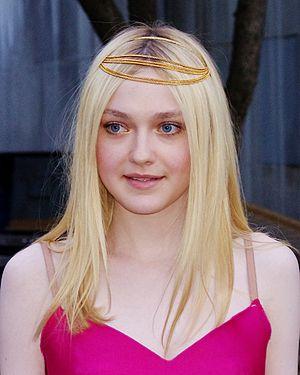
Now Is Good ou Maintenant ou jamais au Québec, est un film britannique réalisé par Ol Parker, sorti en 2012.